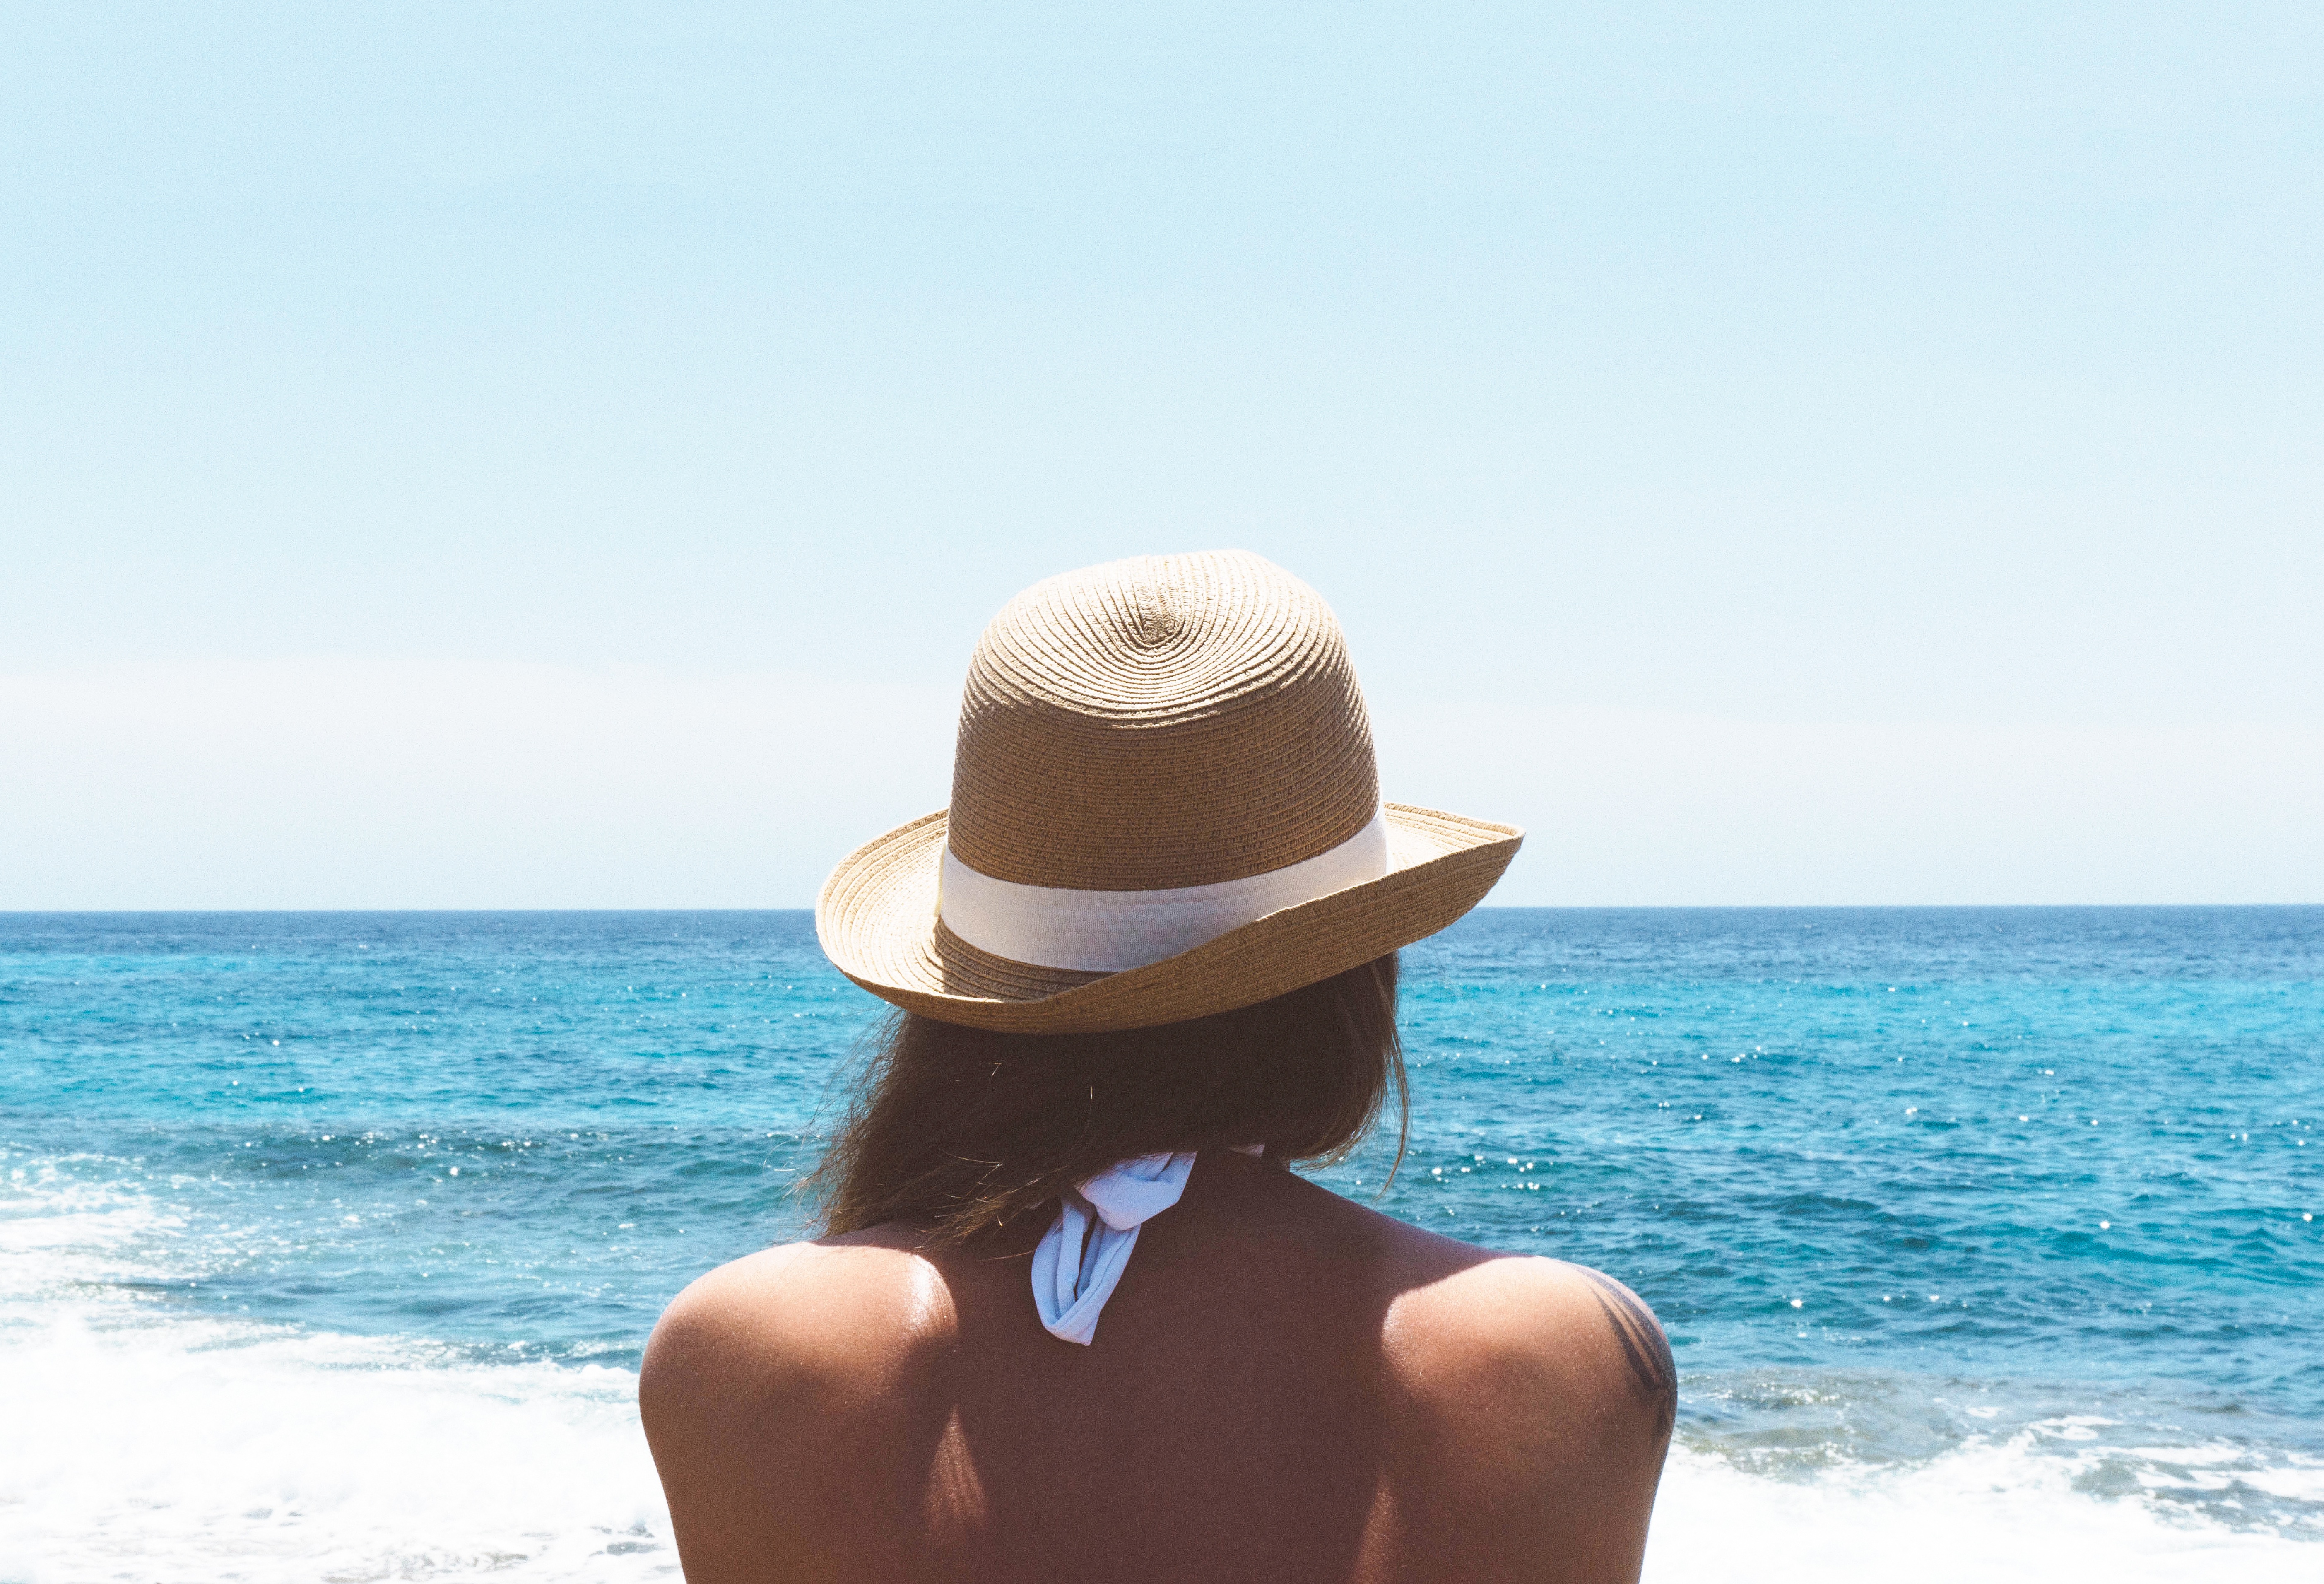
hand, beach, sea, water, sand, ocean, person, woman, vacation, hat, surfing equipment and supplies, sun tanning